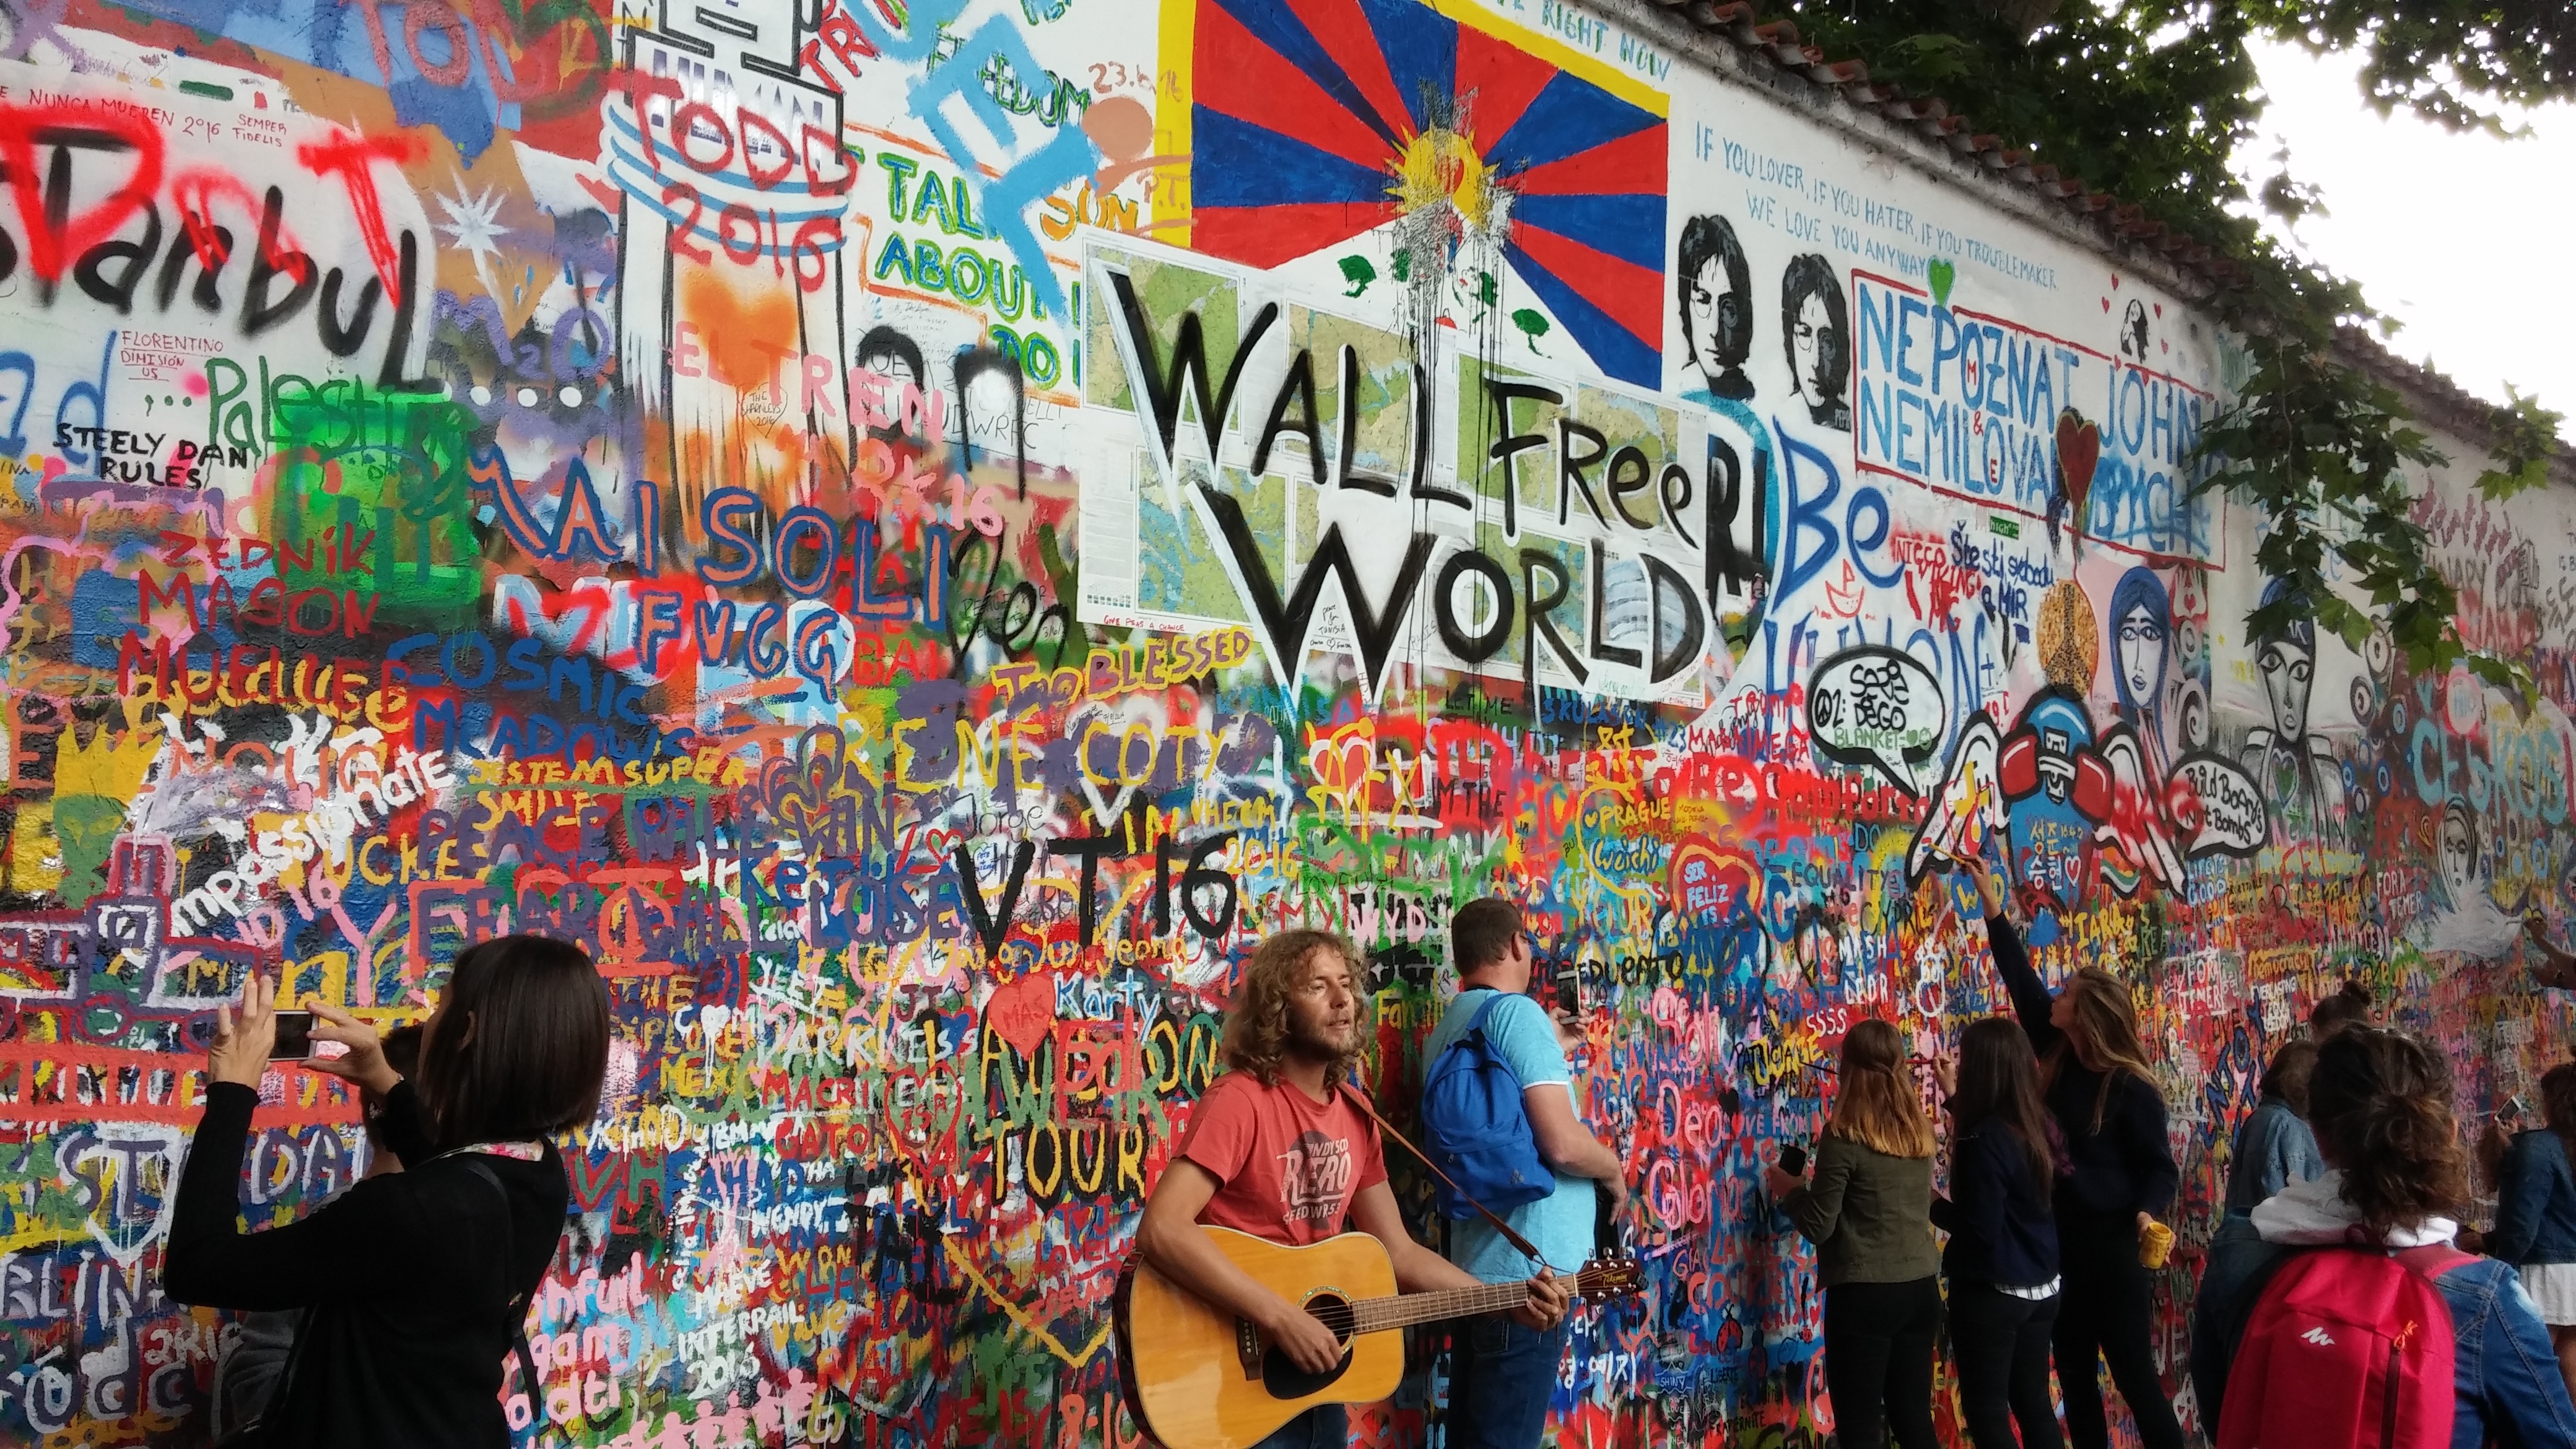
symbol, prague, tourism, graffiti, artwork, art, mural, culture, protest, popular culture, lennon wall, the beatles